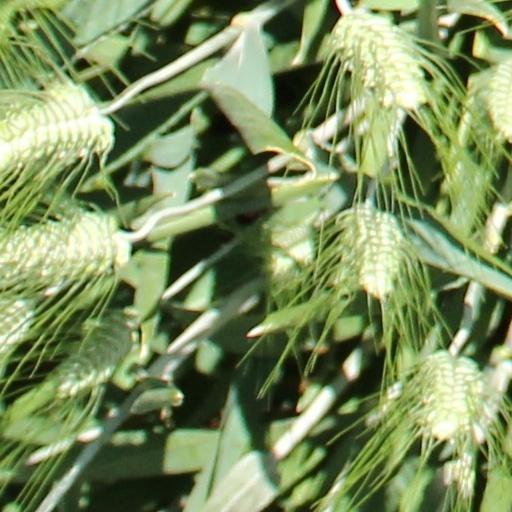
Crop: wheat